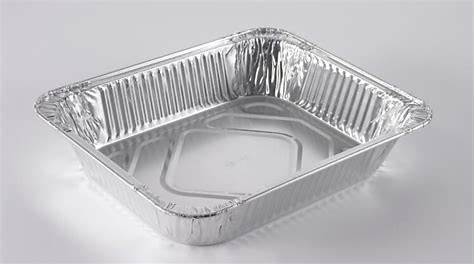
Label: metal